The Lord of the Rings: The Rings of Power season 2

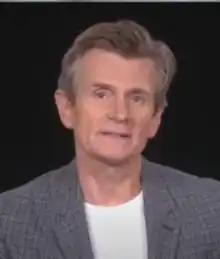
Picture of star Charles Edwards

The cast was preparing to travel to the UK in August 2022. Filming began on October 3, under the working title "LBP", and was set to continue for around eight months. Brändström, Hamri, and Hooper were directing their episodes simultaneously based on the availability of locations and sets. Alex Disenhof returned from the first season to work with Brändström as cinematographer, with Laurie Rose and Jean-Philippe Gossart as the other cinematographers. Vic Armstrong returned as the stunt coordinator and second unit director. Vickers and Edwards filmed their scenes in chronological order, allowing them to build the relationship between Sauron and Celebrimbor throughout the season.